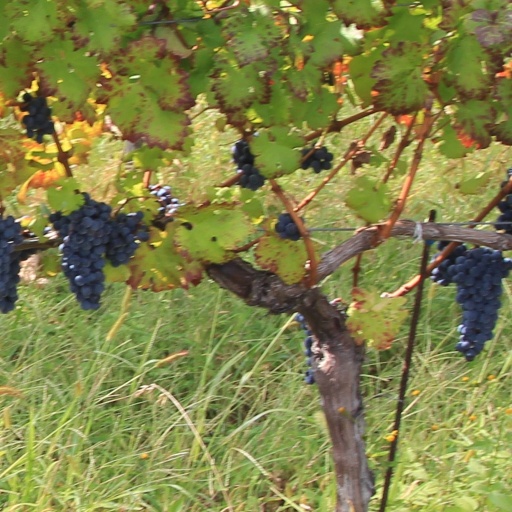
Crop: grape